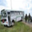
Label: bus